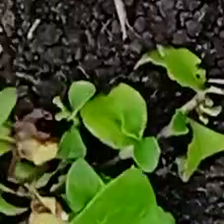
Weed species: Kena_(Commplina_benghalensio)